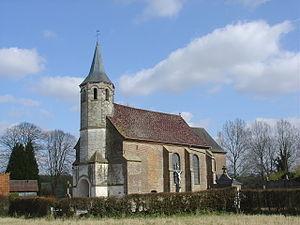
Église de Galametz
Galametz est une commune française située dans le département du Pas-de-Calais en région Hauts-de-France.